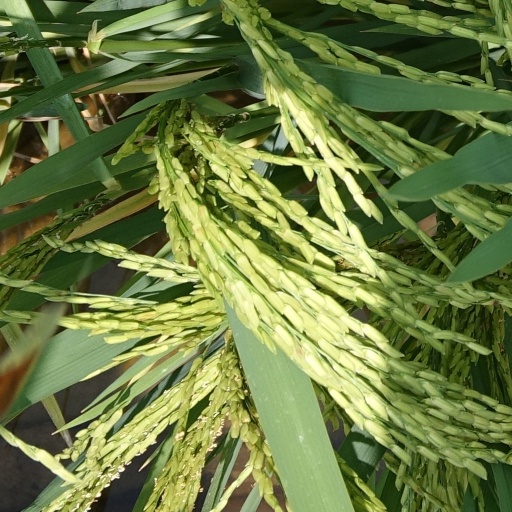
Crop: rice